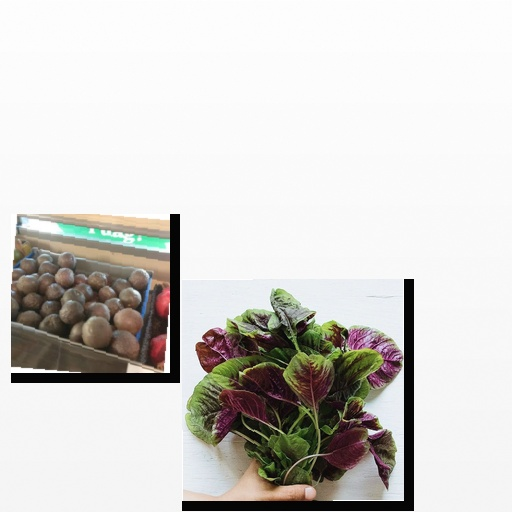
Food items: amaranth, passion_fruit